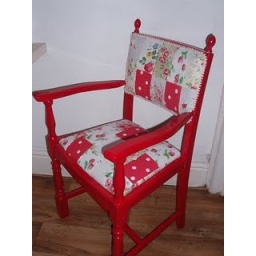
Carver chair after the red gloss &amp;amp; Cath Kidston patchwork treatment.As exhibited in the 'Artlandish and Friends' exhibition 2010.